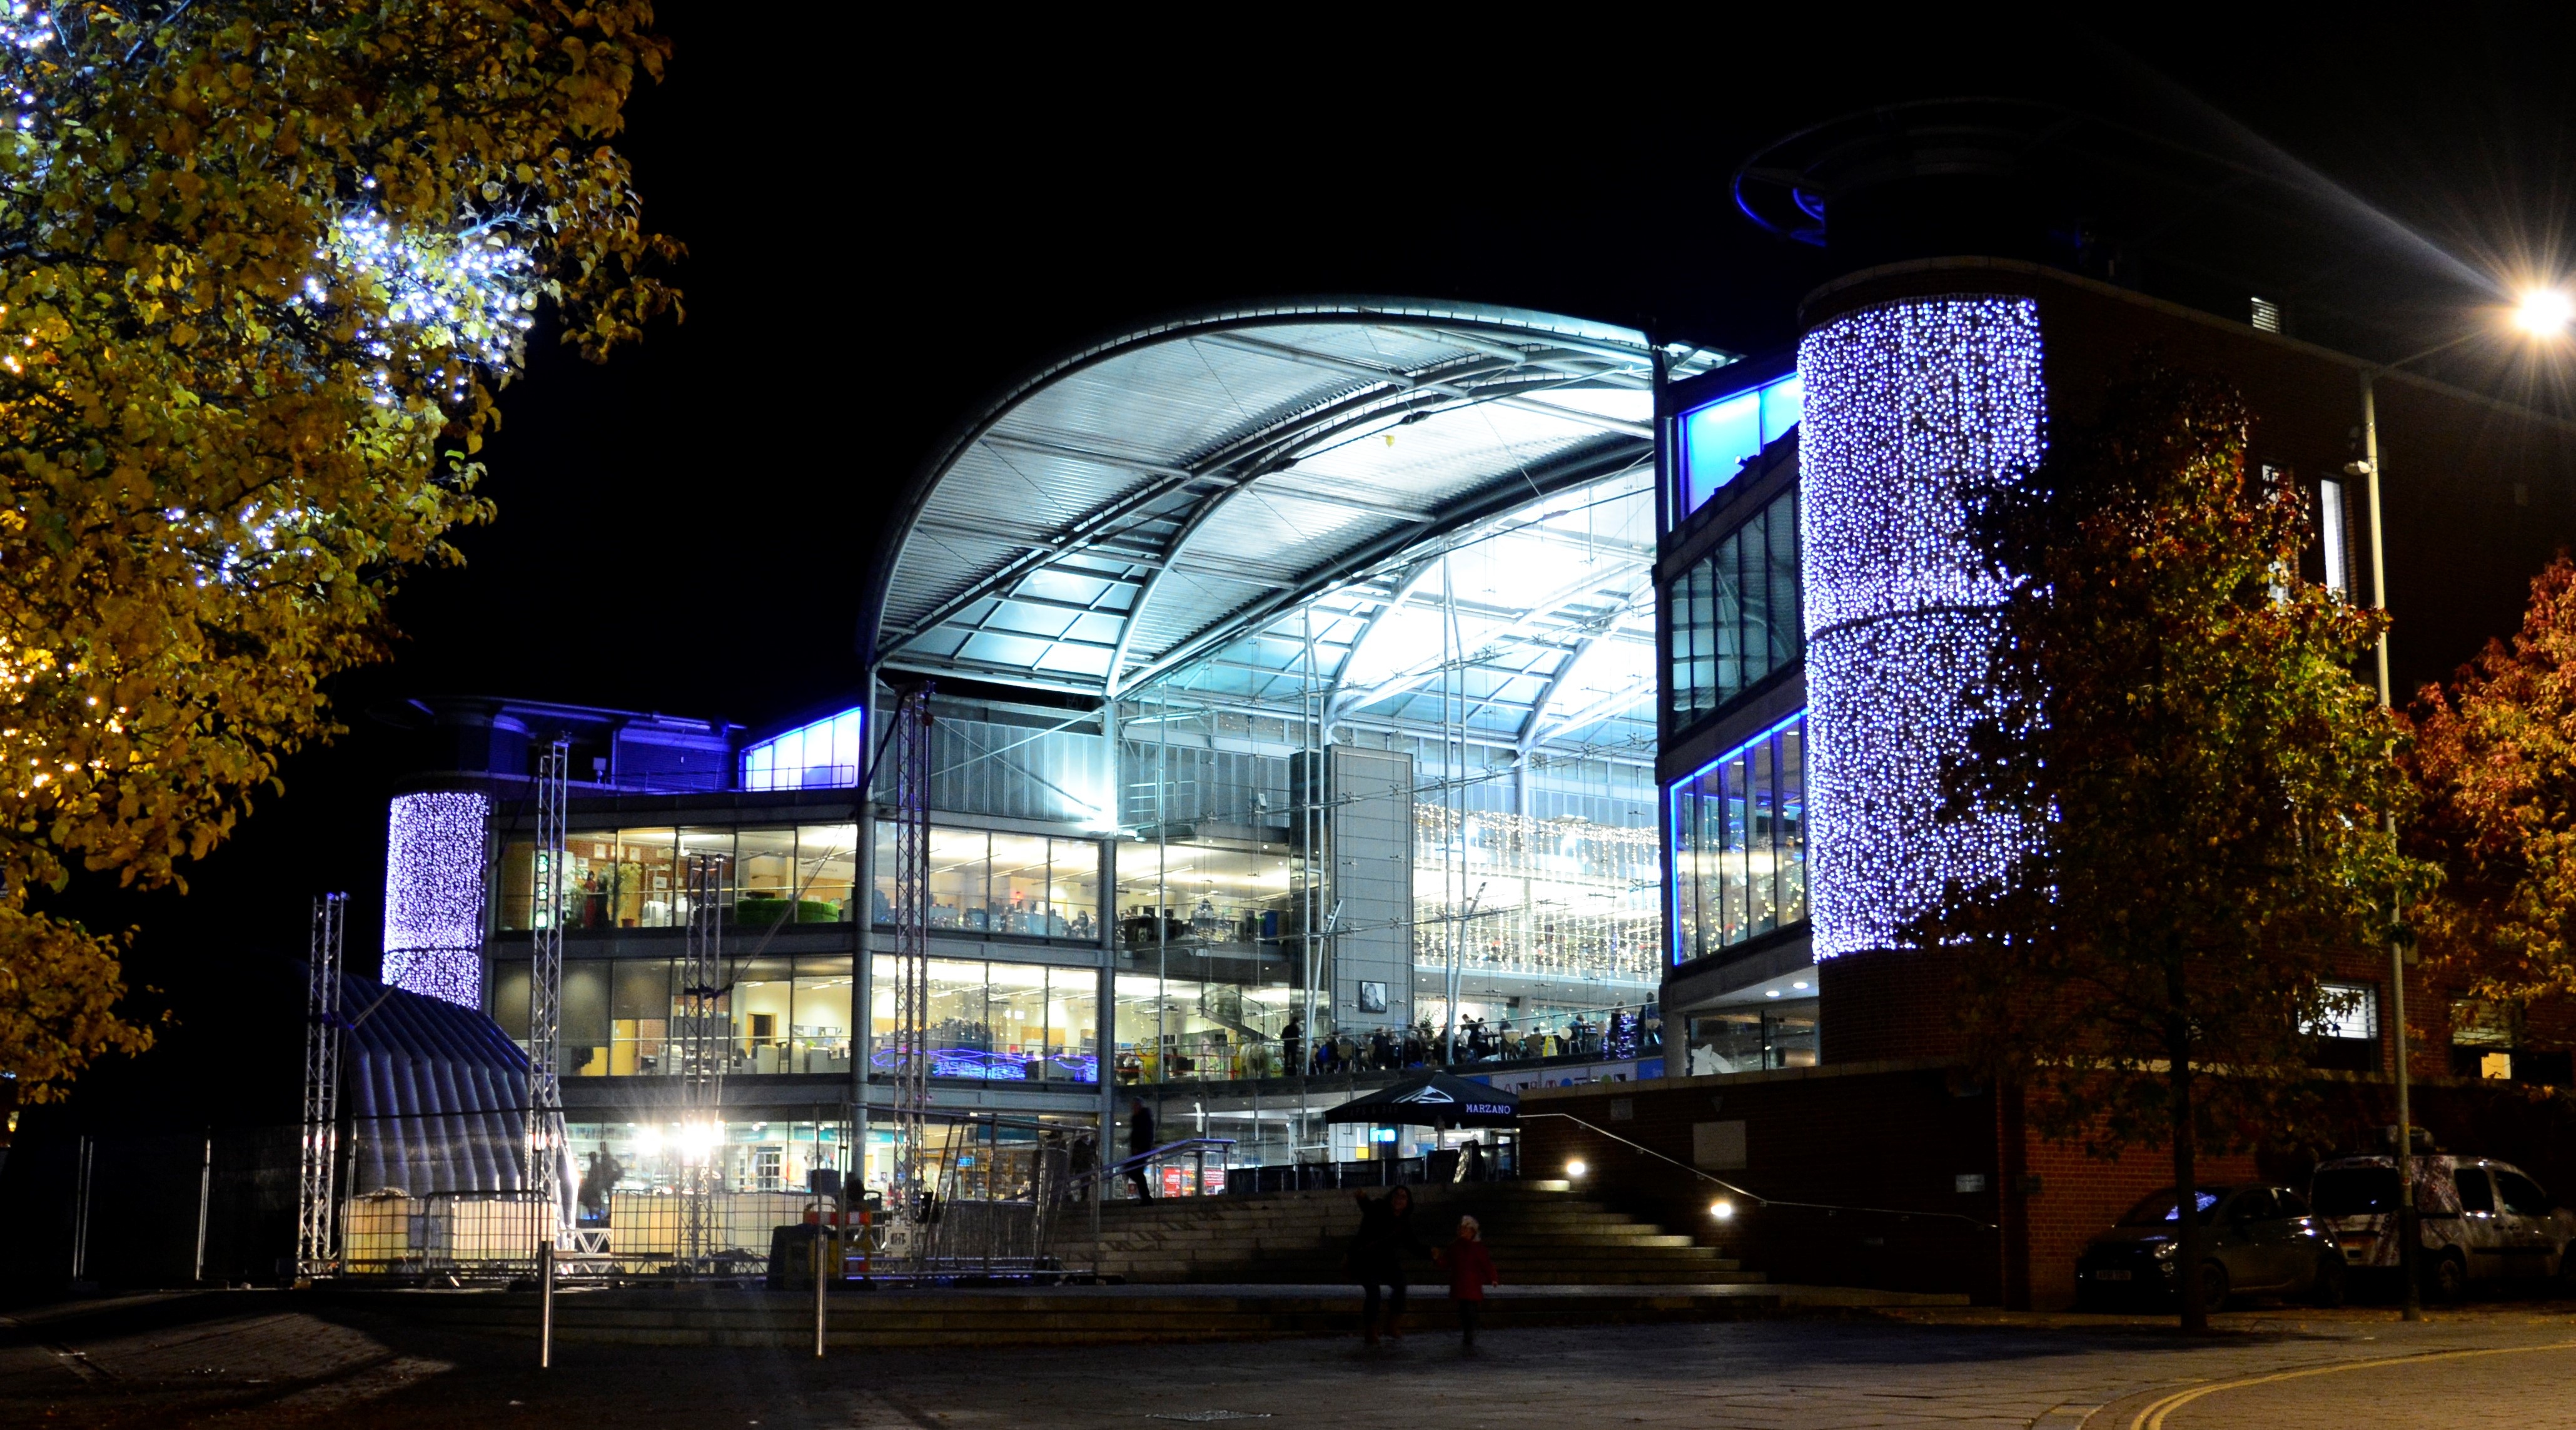
light, architecture, night, city, cityscape, downtown, evening, reflection, landmark, facade, lighting, theatre, metropolis, shopping mall, urban area, human settlement, metropolitan area